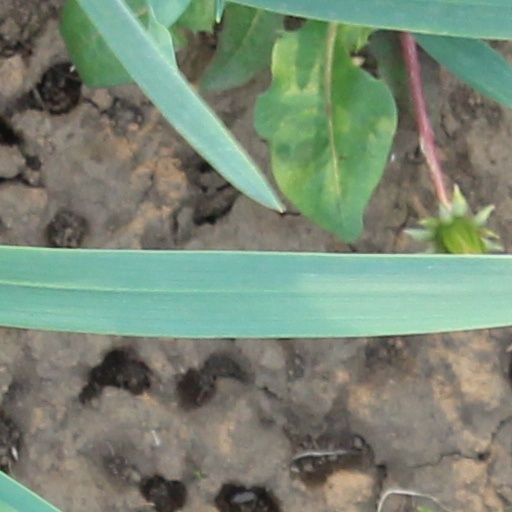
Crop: wheat